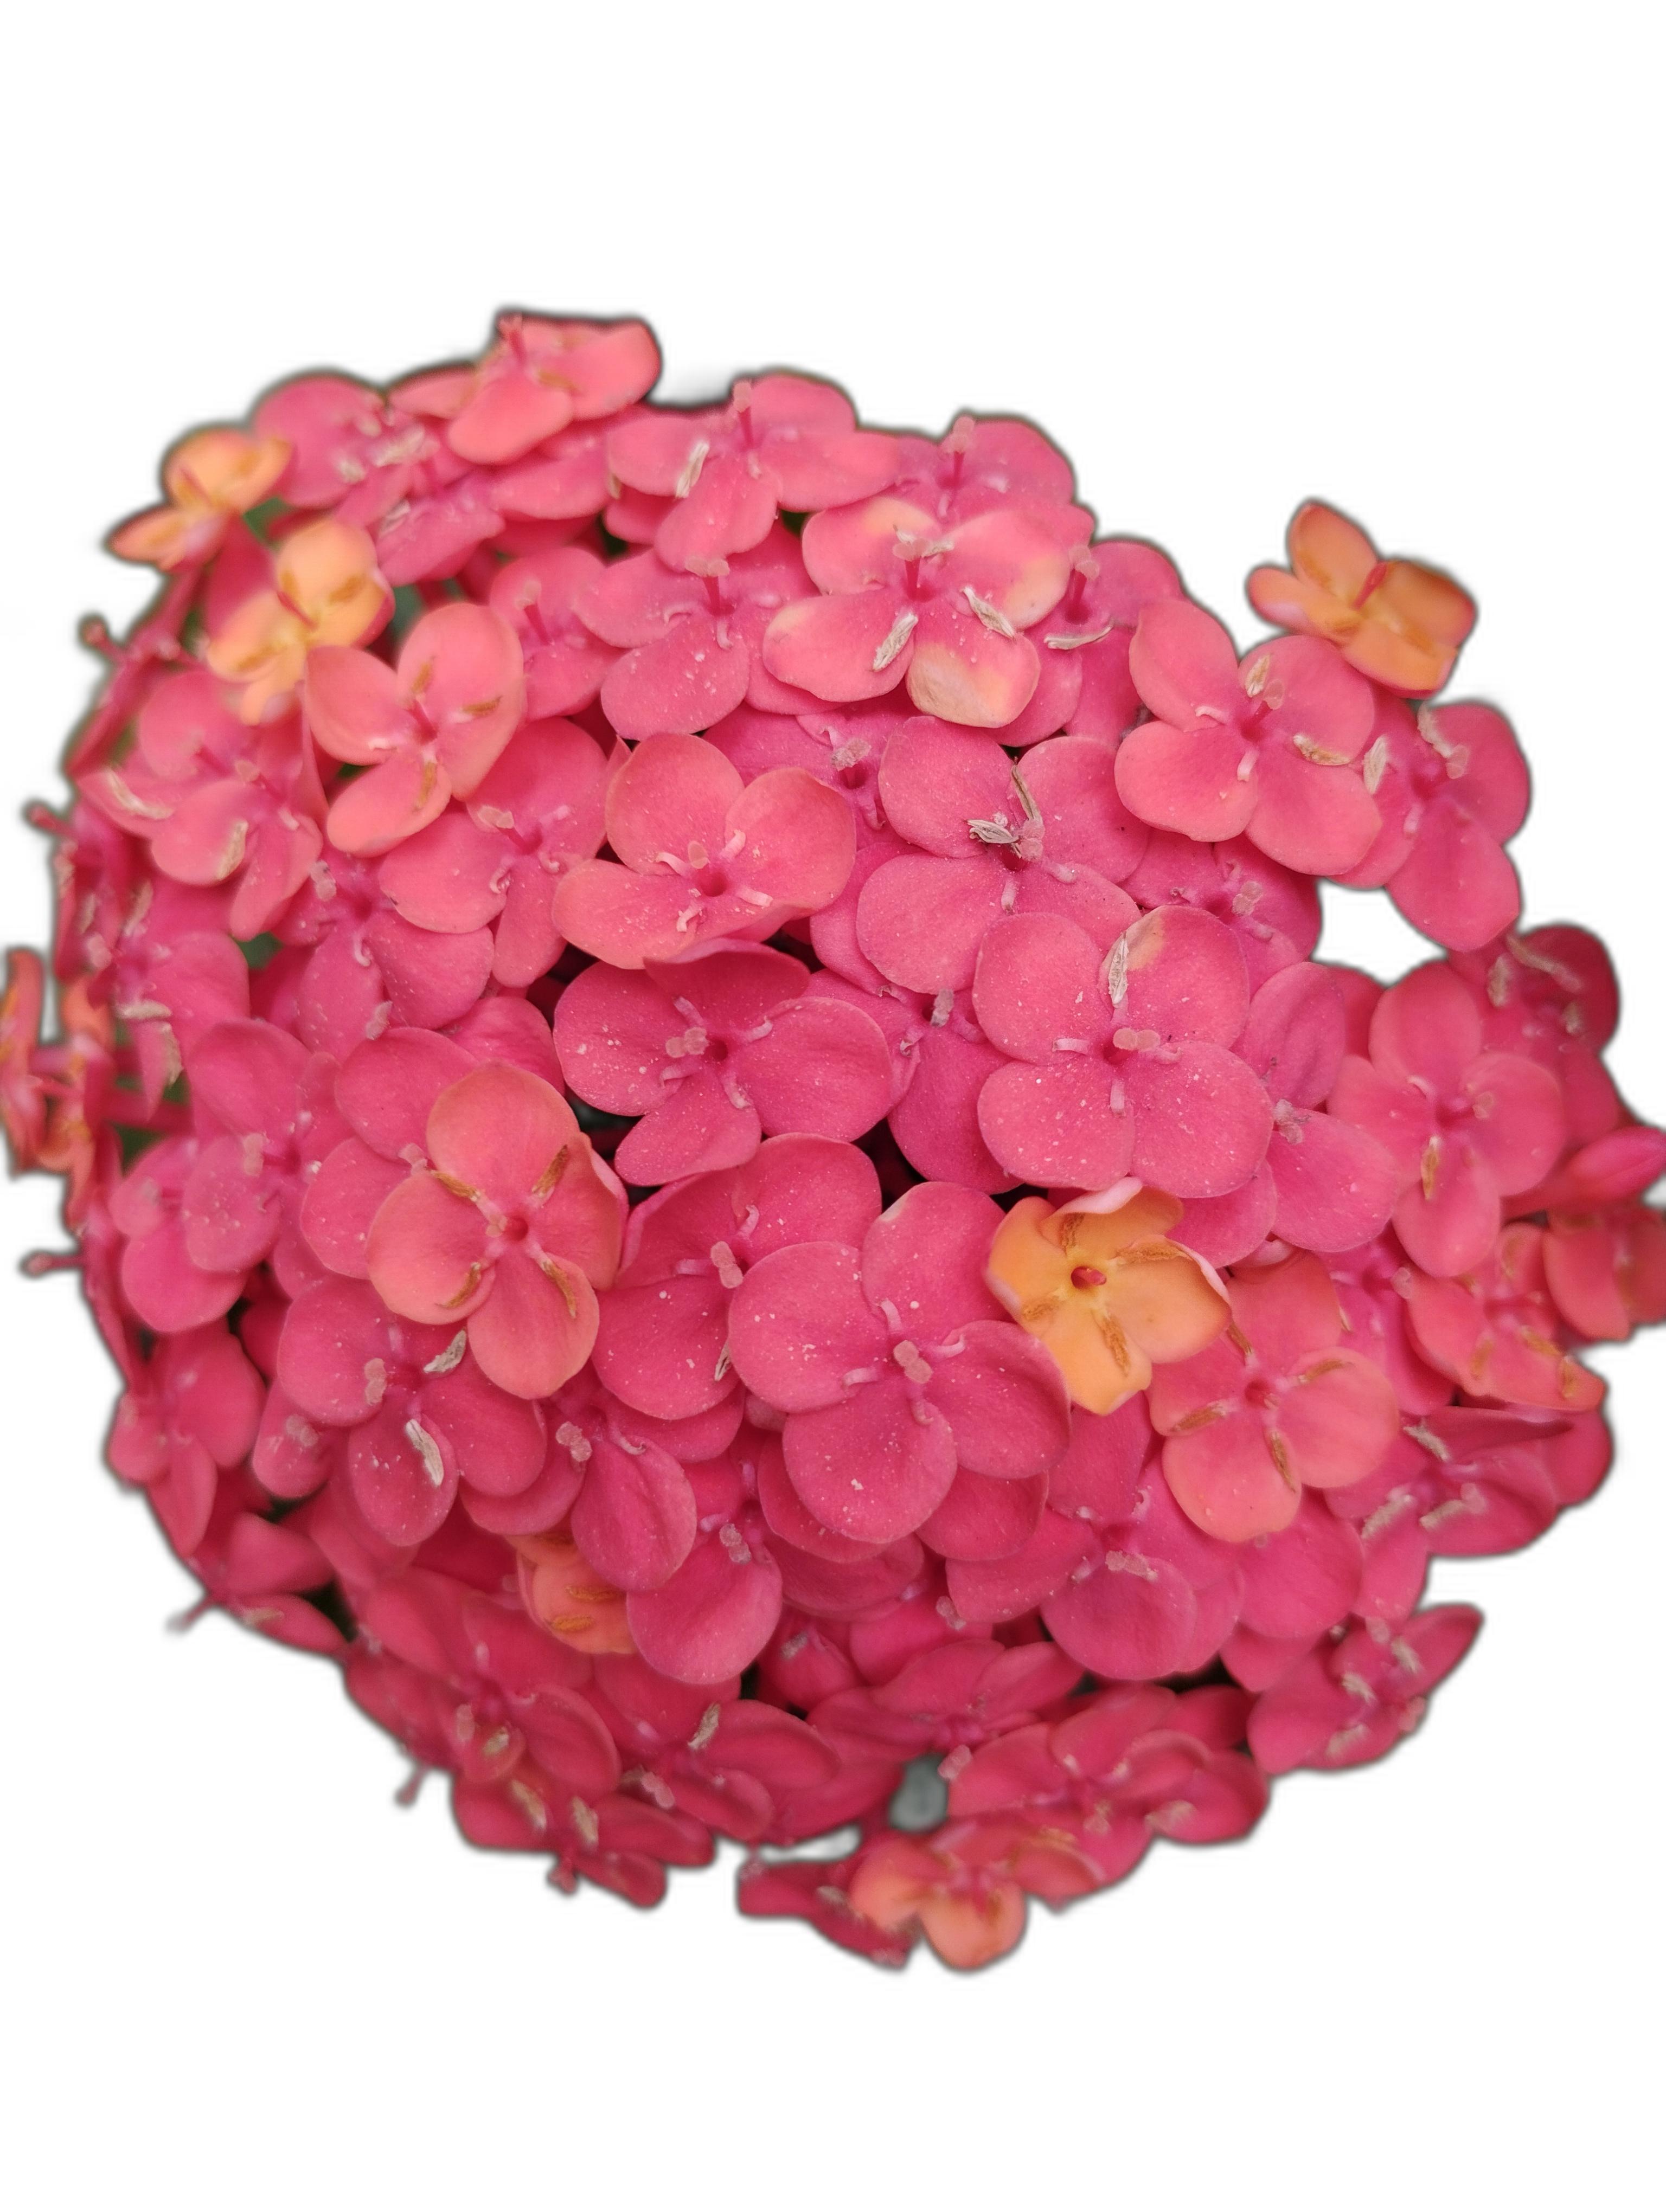
Label: Jungle geranium